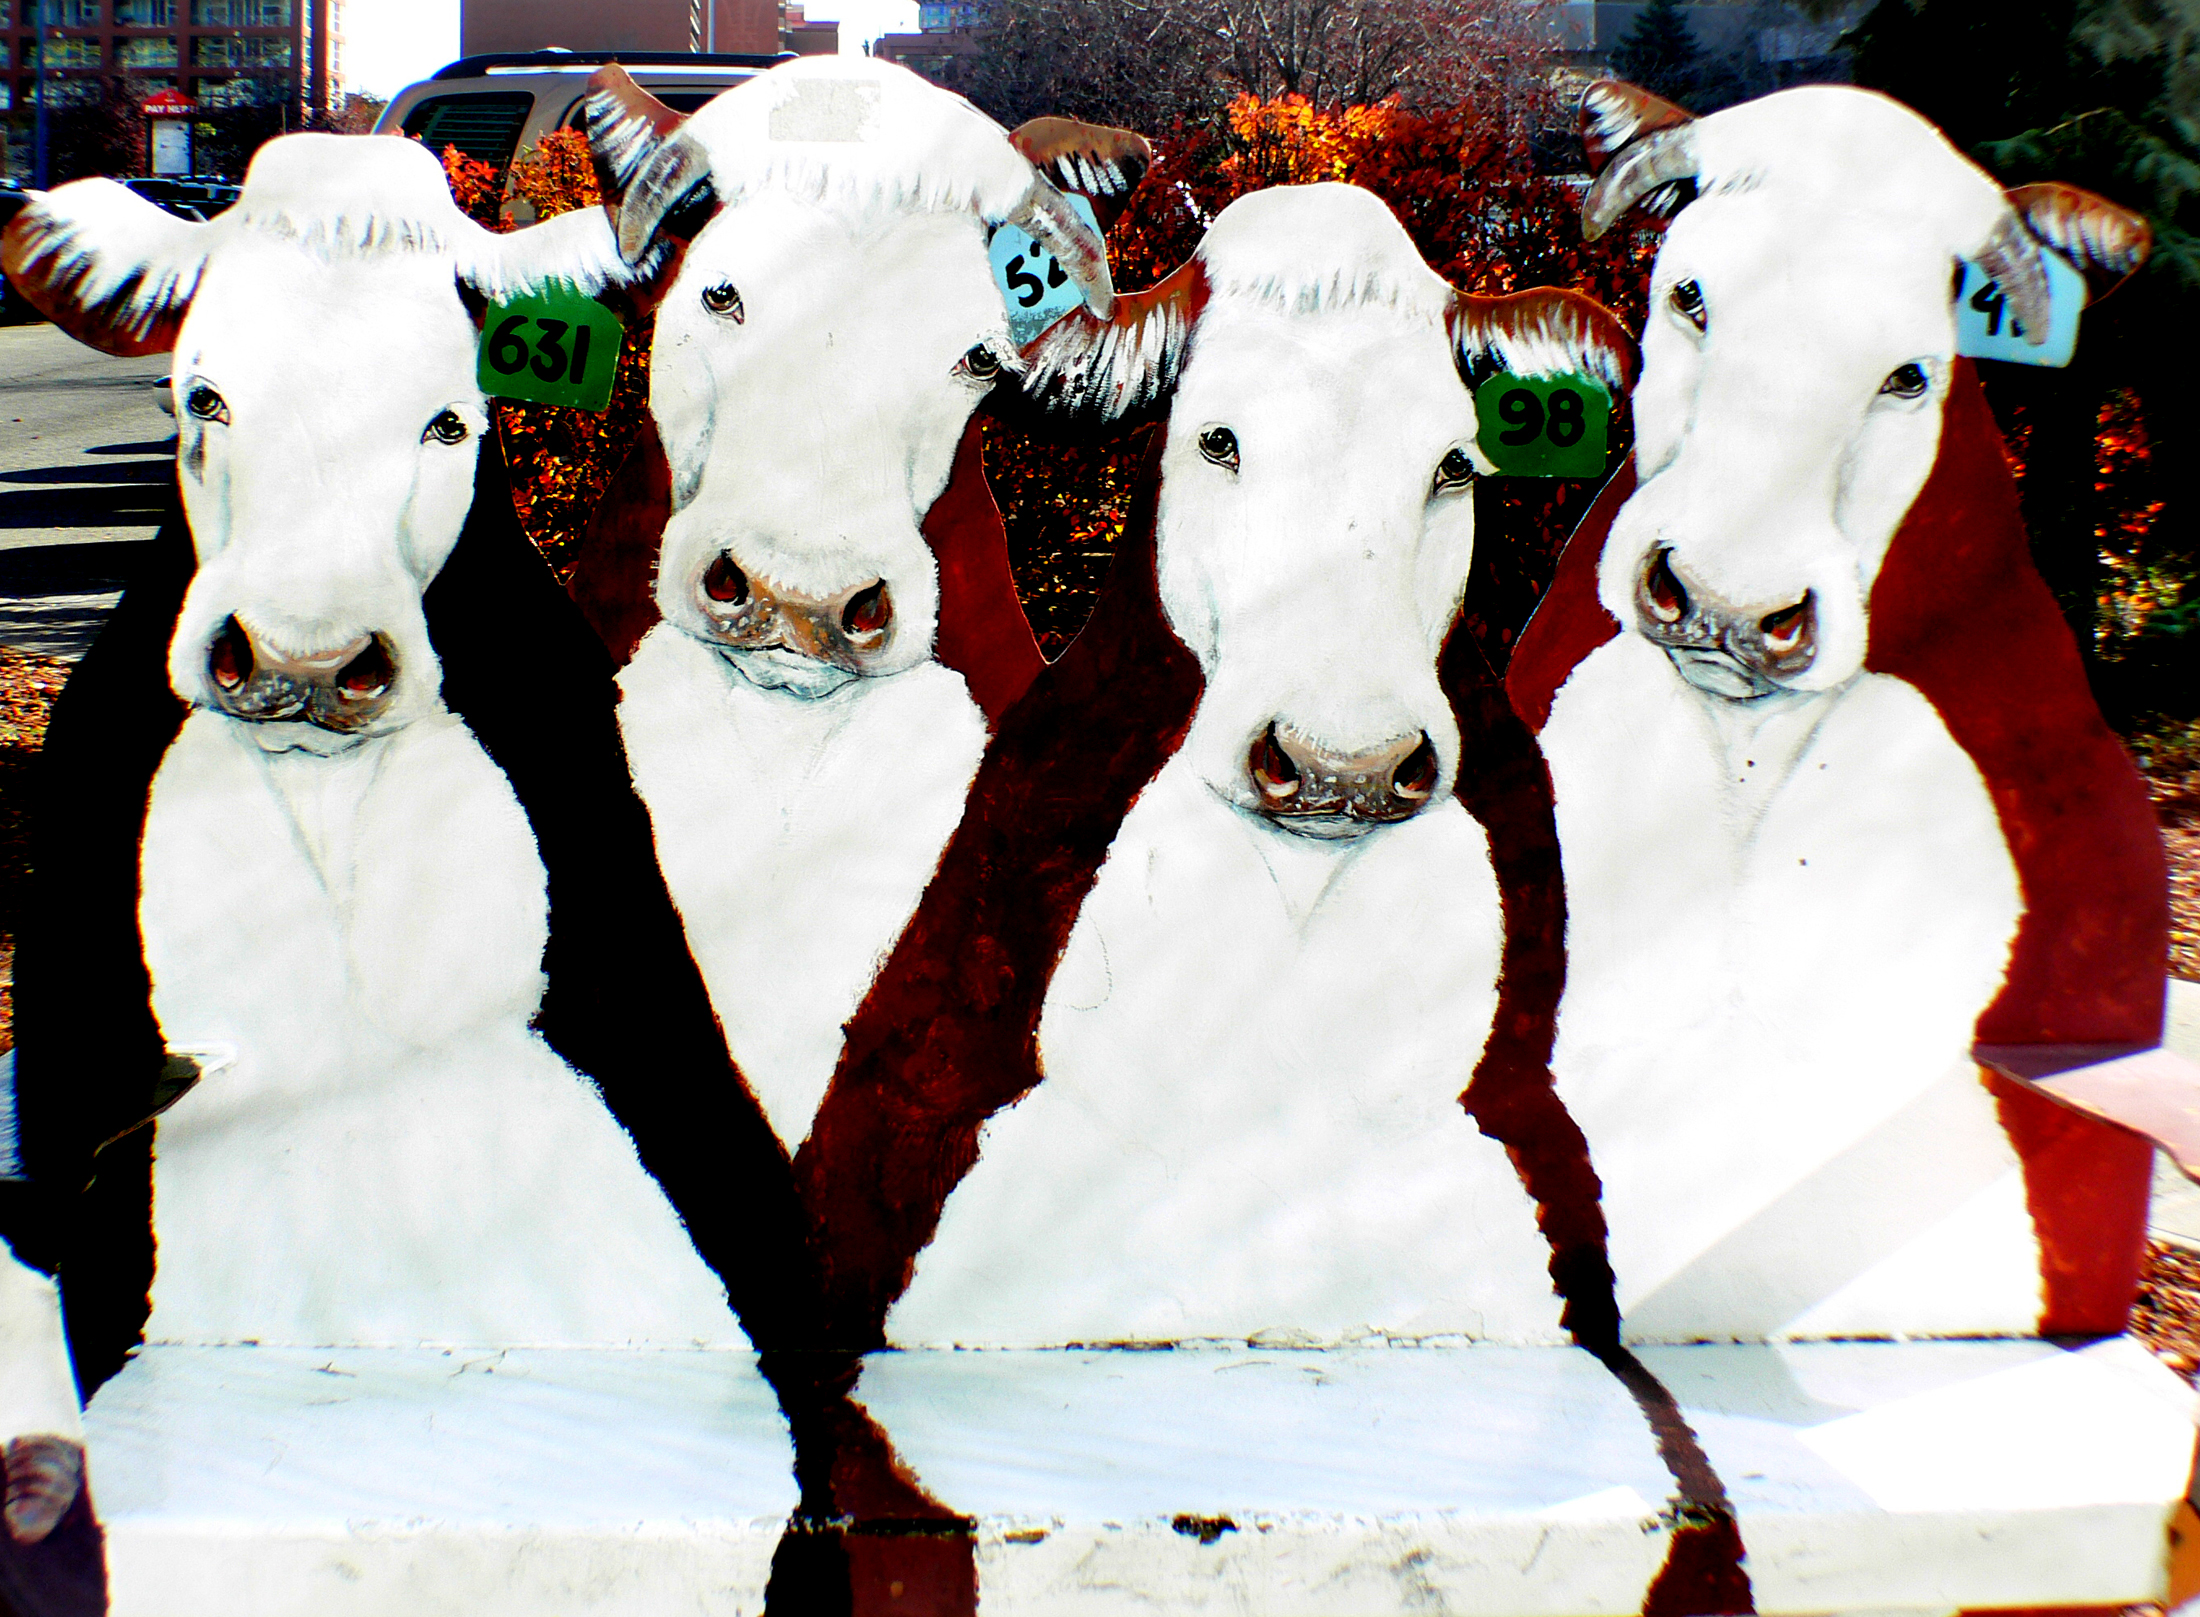
snow, winter, white, culture, tradition, publicart, sonyalpha, cowseatcalgary, cattle like mammal